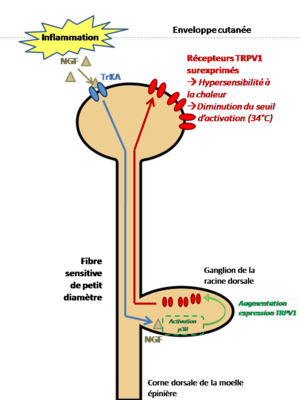
Le rôle des récepteurs TRPV1 dans l'inflammation
Les récepteurs TRPV1 sont des récepteurs ionotropiques activés par des molécules de la famille des vanilloïdes (V) telle que la capsaïcine présente dans le piment. Ces récepteurs interviennent dans les mécanismes nociceptifs et s'activent en réponse à un stimulus thermique supérieur à 44 °C.